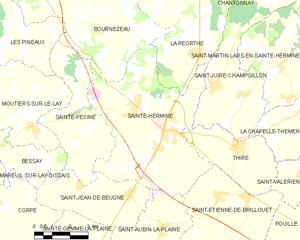
Carte des communes françaises Sainte-Hermine